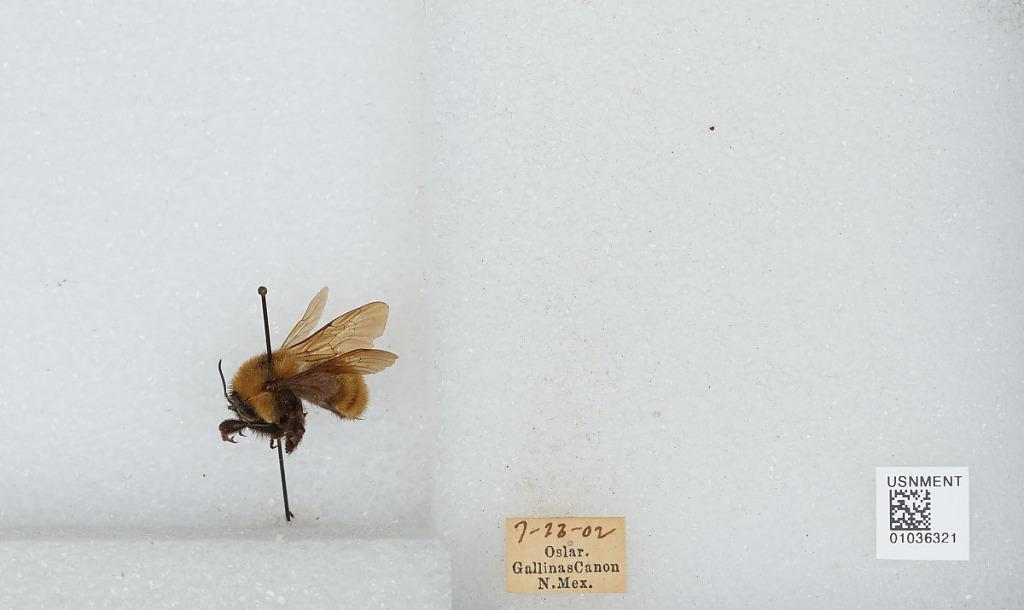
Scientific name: Bombus (Fervidobombus) sonorus Say
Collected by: Oslar
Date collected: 1902-7-23
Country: United States
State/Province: New Mexico
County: Grant
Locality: Gallinas Canyon
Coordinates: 34.1881, -107.329